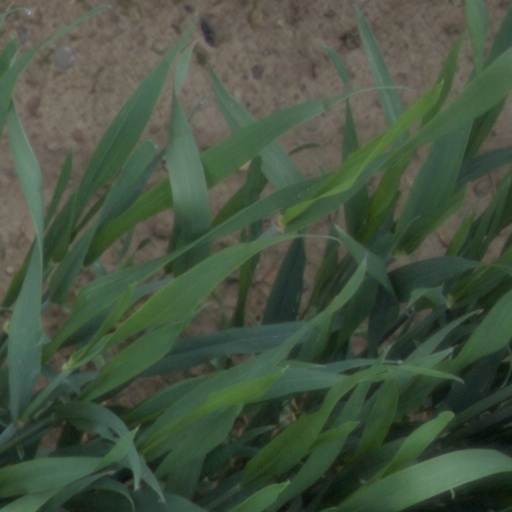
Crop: wheat